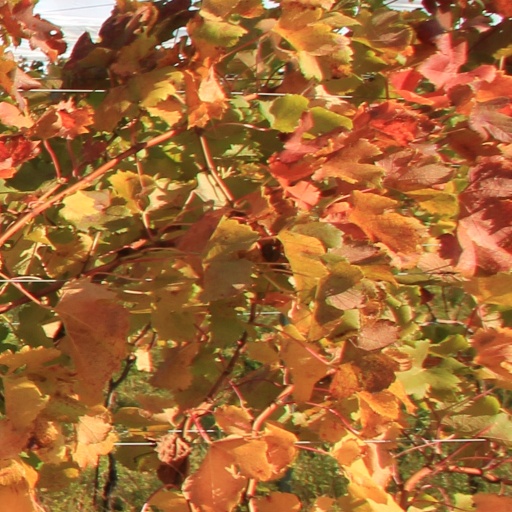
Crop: grape